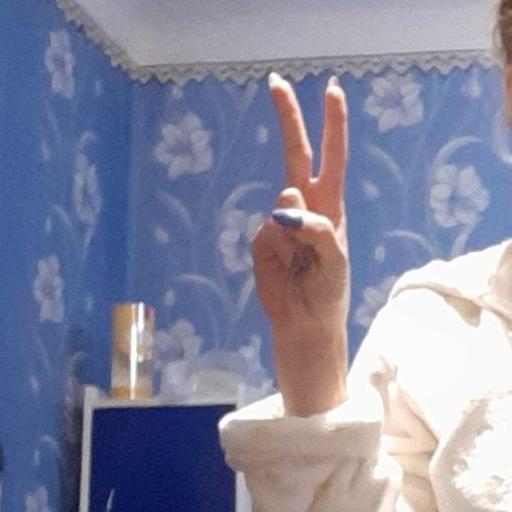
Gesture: peace